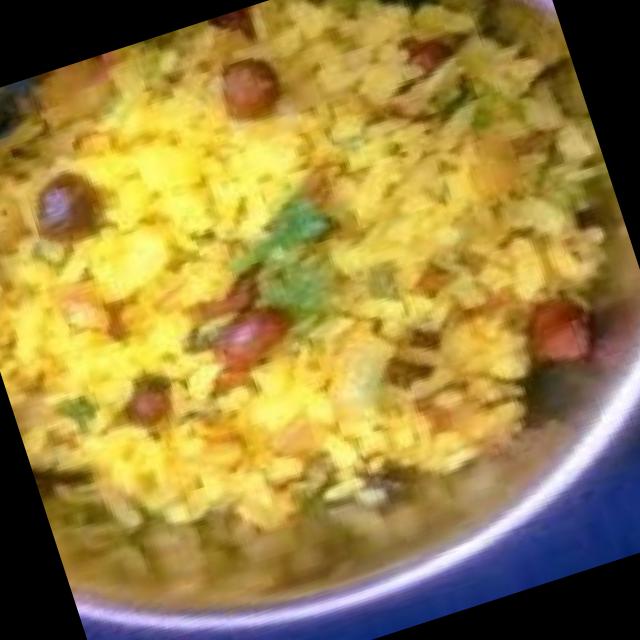
Dish: poha